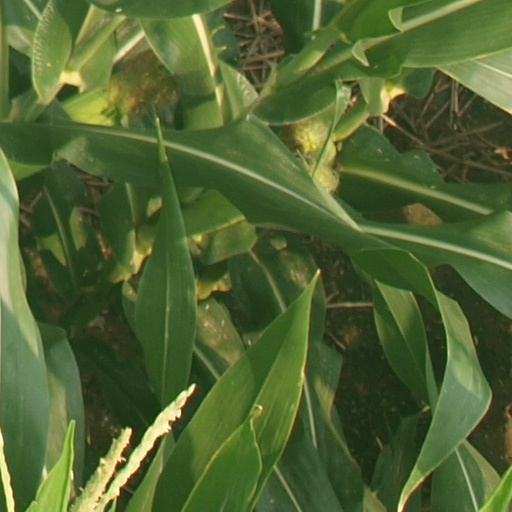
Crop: maize; corn